Vágatunnilin

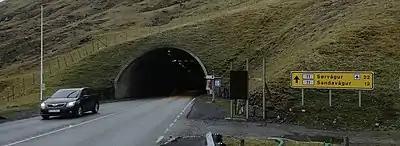
Vágatunnilin's eastern entrance on Streymoy

The Vágatunnilin (Vágar Tunnel) is a long undersea road tunnel in the Faroe Islands. It goes under Vestmannasund strait and connects the two islands of Streymoy and Vágar. The tunnel was the first sub-sea tunnel in the Faroe Islands, and connects the capital of Tórshavn on Streymoy with Vágar Airport on Vágar.